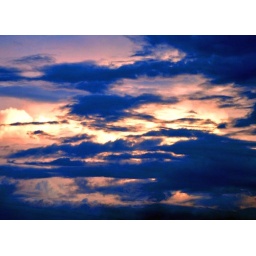
This was taken from my bedroom window in Honduras. I was visiting last year (2007) cant wait to go back!